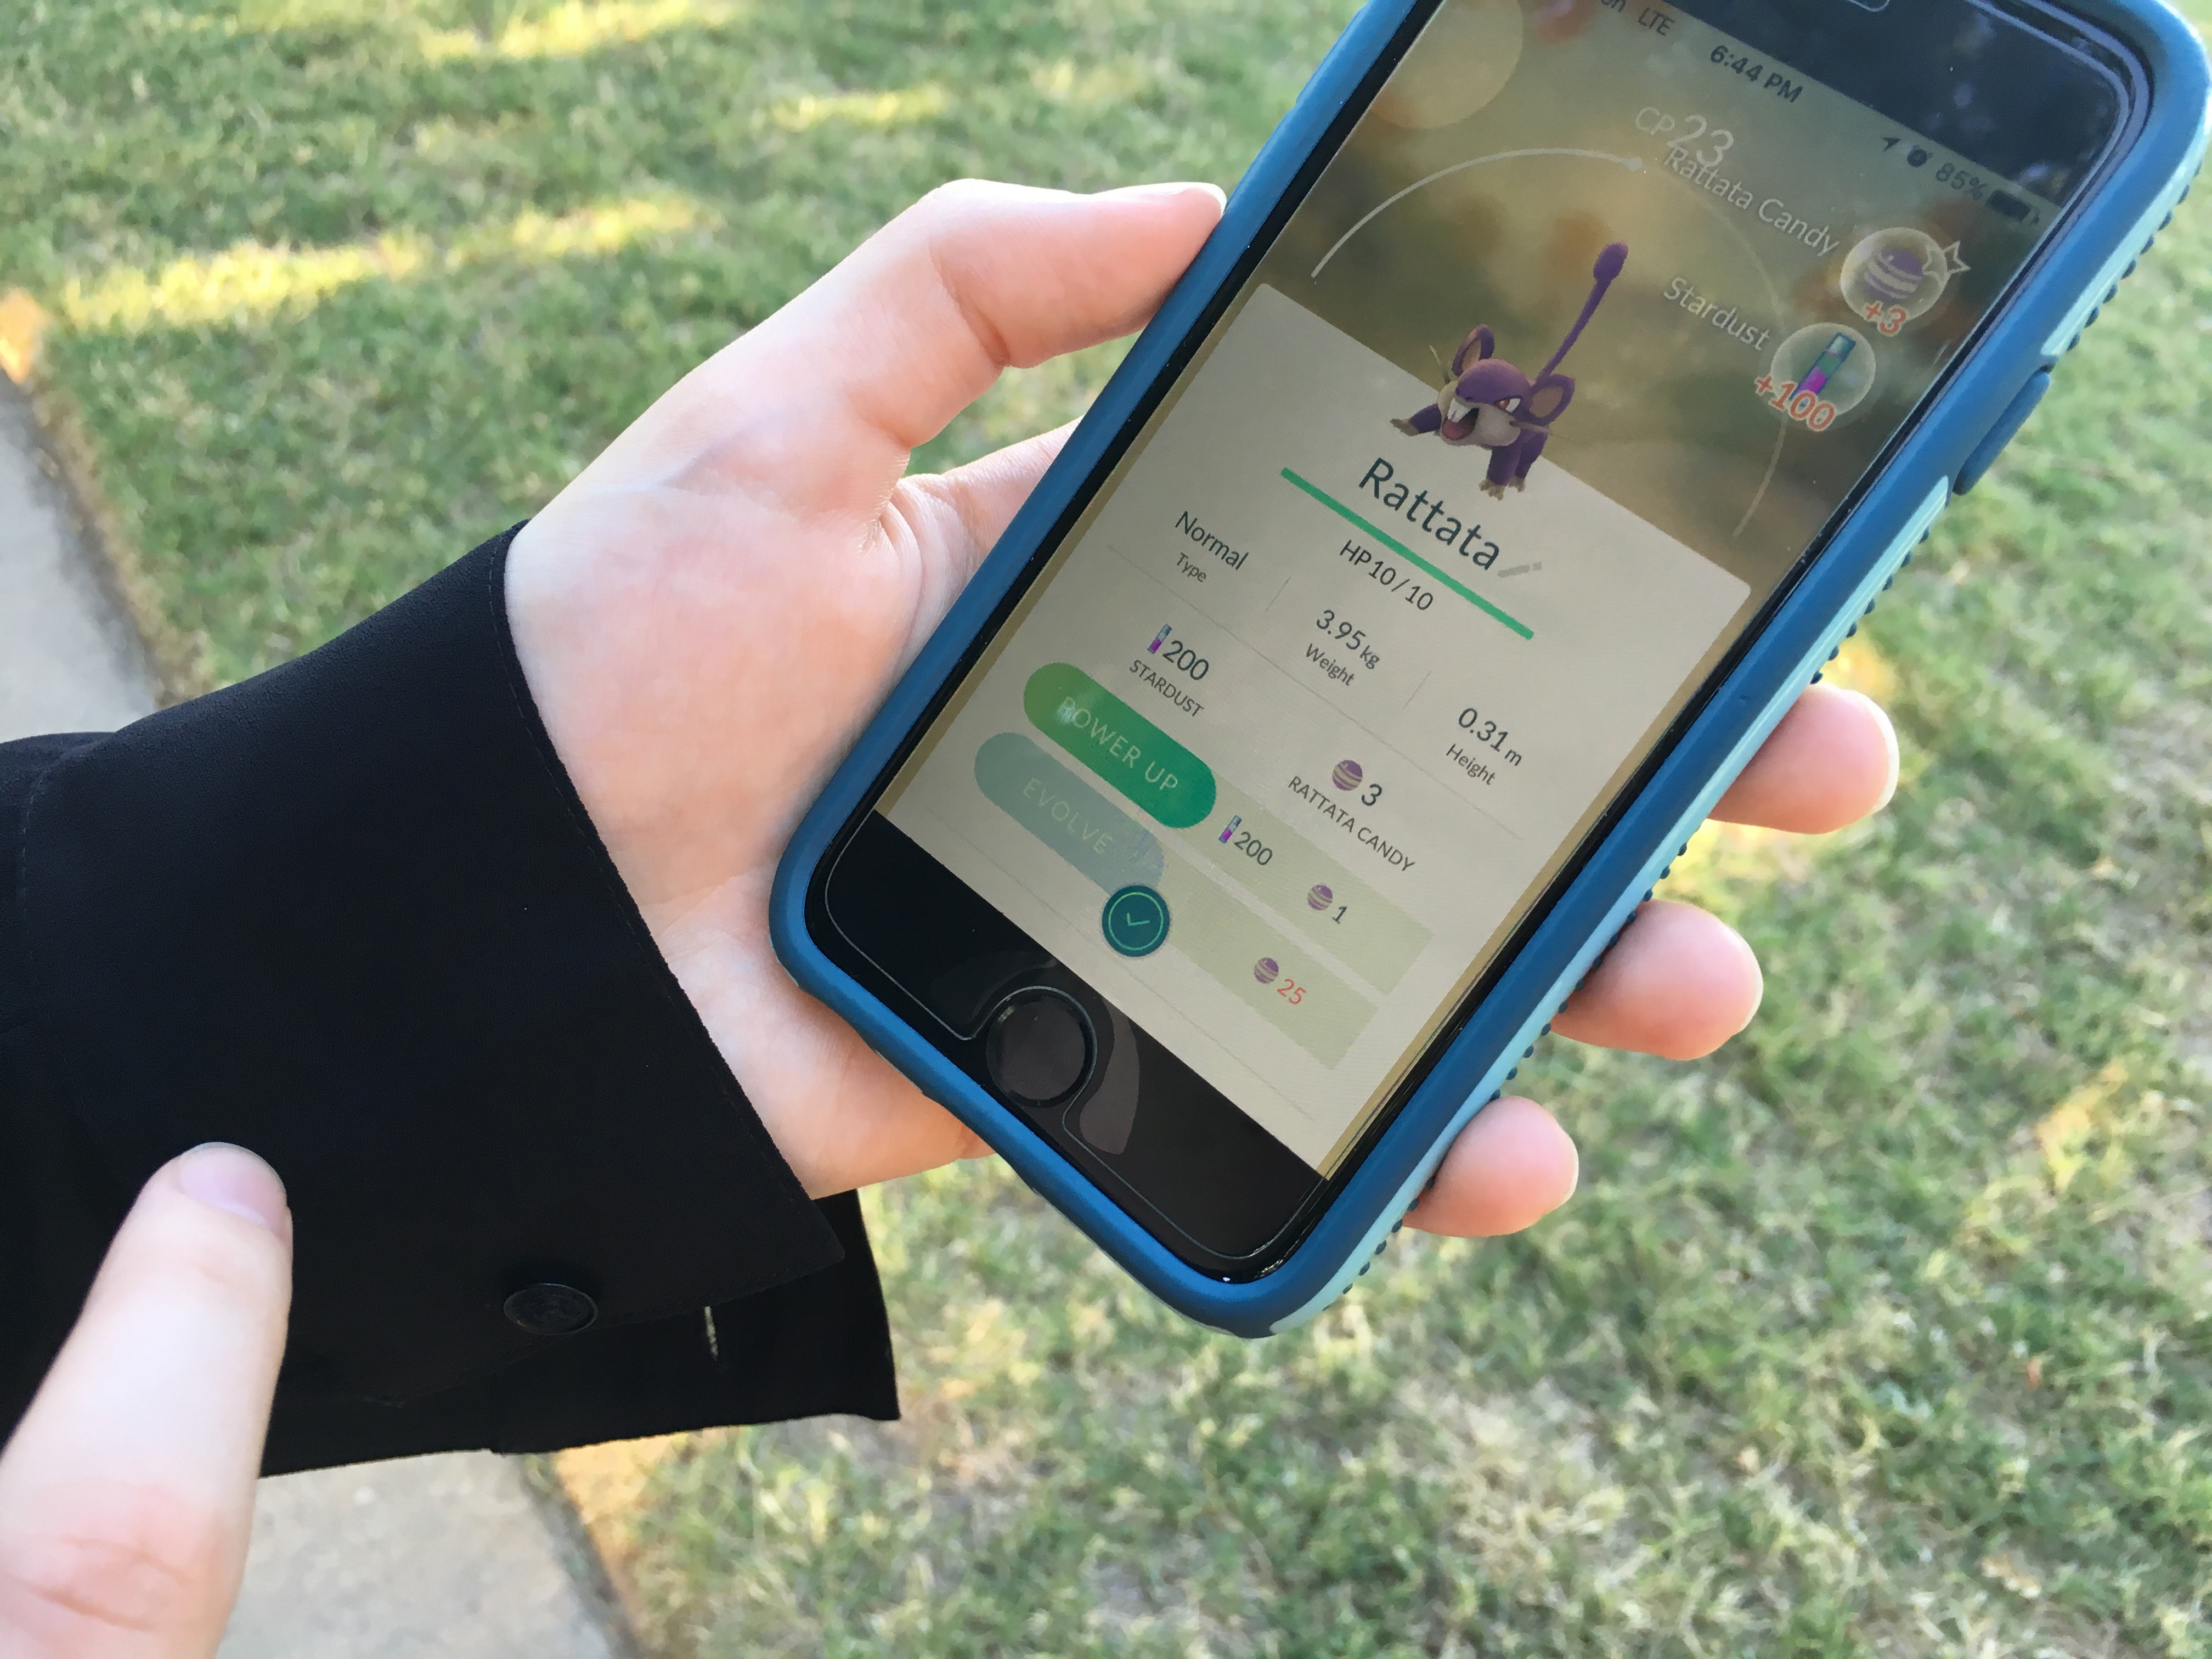
smartphone, hand, technology, green, telephone, gadget, mobile phone, product, electronics, pokemongo, portable communications device, communication device